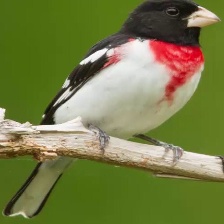
Species: ROSE BREASTED GROSBEAK
Scientific name: PHEUCTICUS LUDOVICIANUS